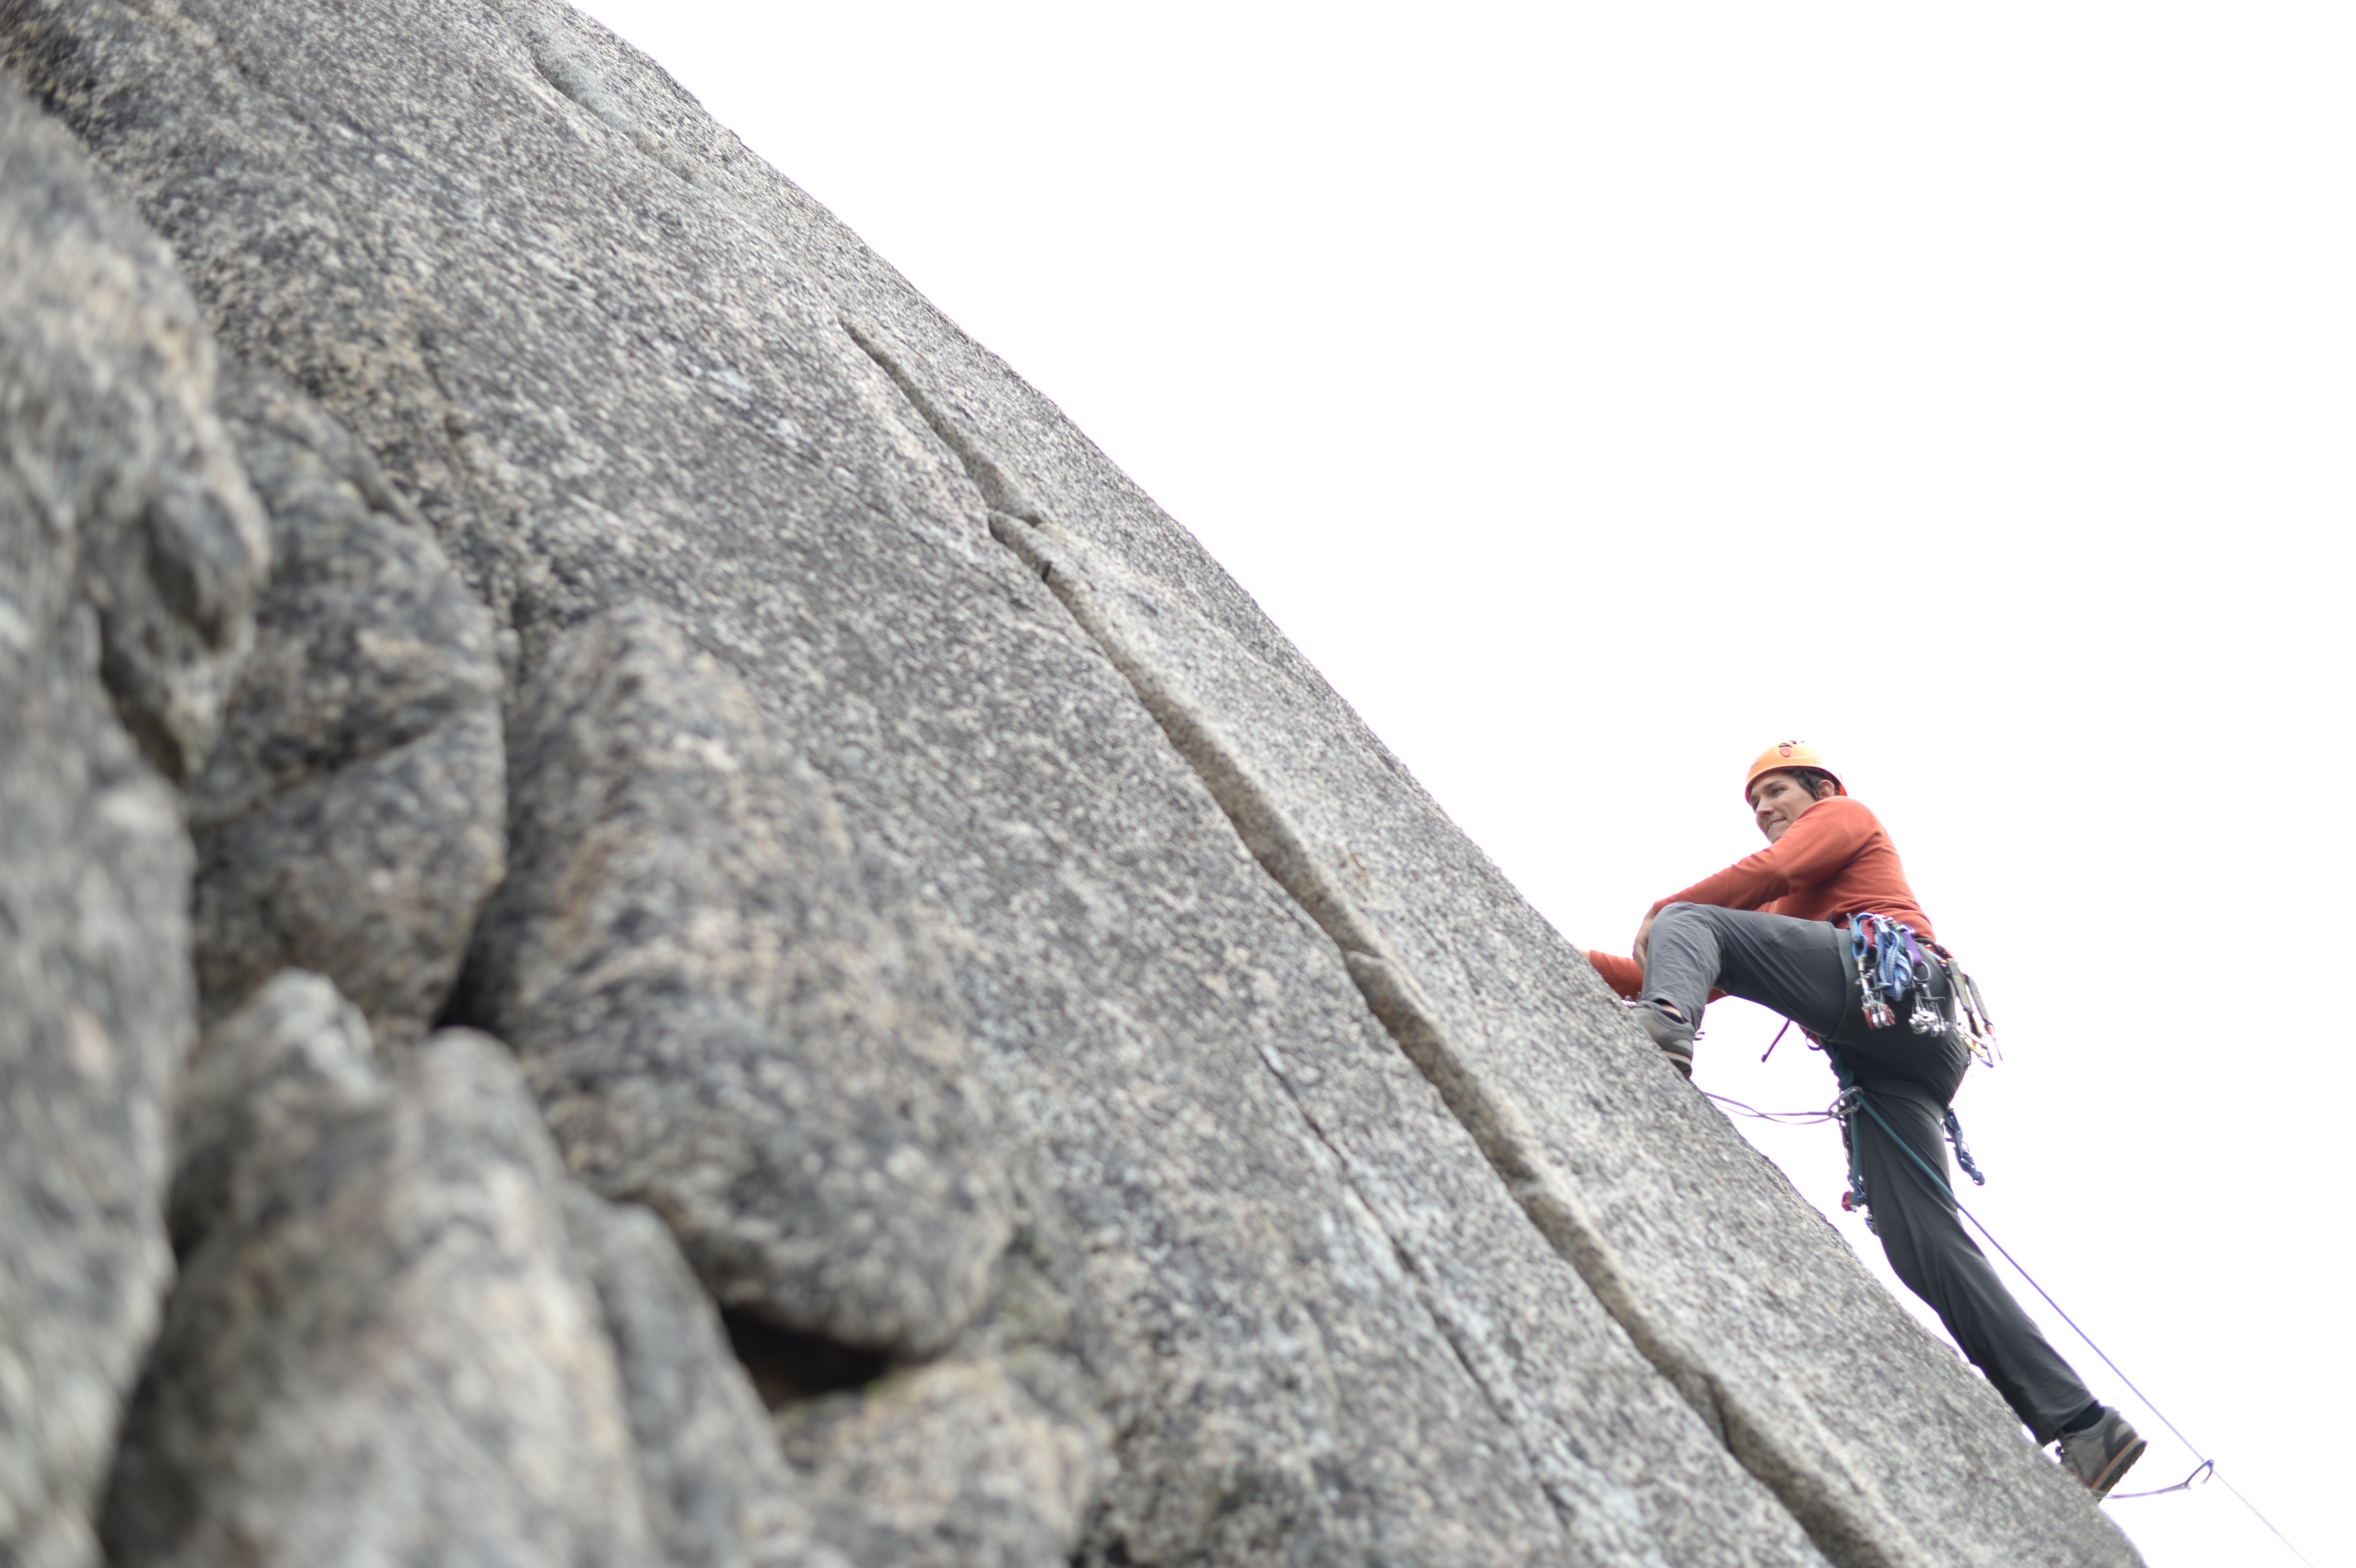
adventure, recreation, climbing, rock climbing, extreme sport, sports, outdoor recreation, individual sports, sport climbing